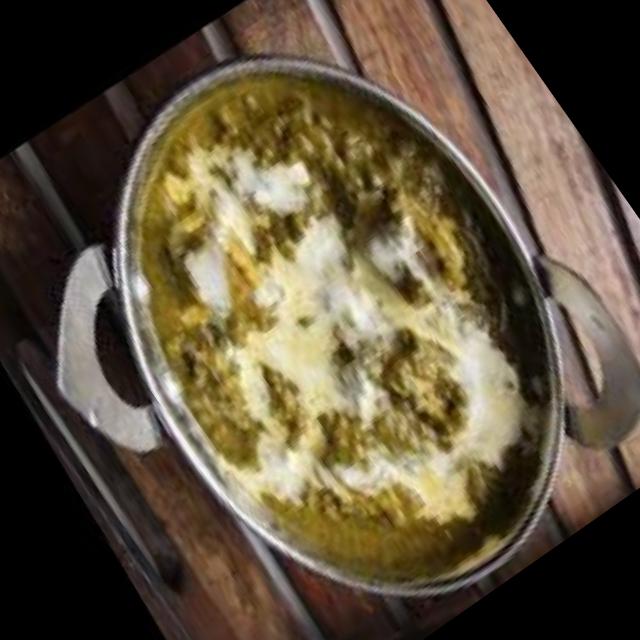
Dish: palak_paneer